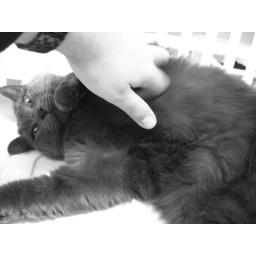
My two cats playing in a laundry basket